Konstanty Zakrzewski

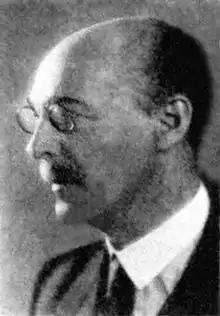
Konstanty Zakrzewski.

Konstanty Zakrzewski (14 January 1876 in Warsaw – 19 January 1948 in Kraków) was a Polish physicist. He was a professor of the Jagiellonian University (1911–1913 and since 1917) and professor of the Lviv University (1913–1917), member of the Polish Academy of Learning (since 1920).